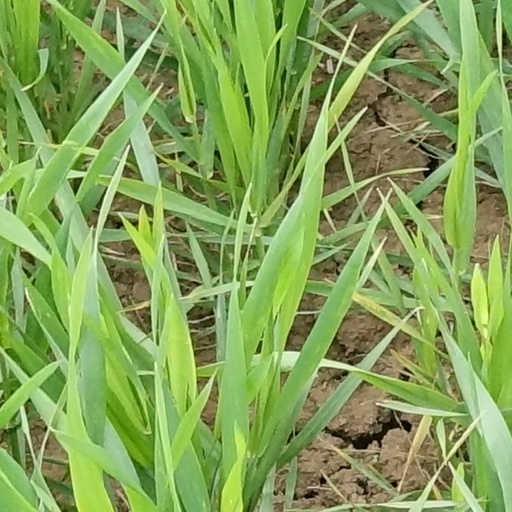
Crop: wheat